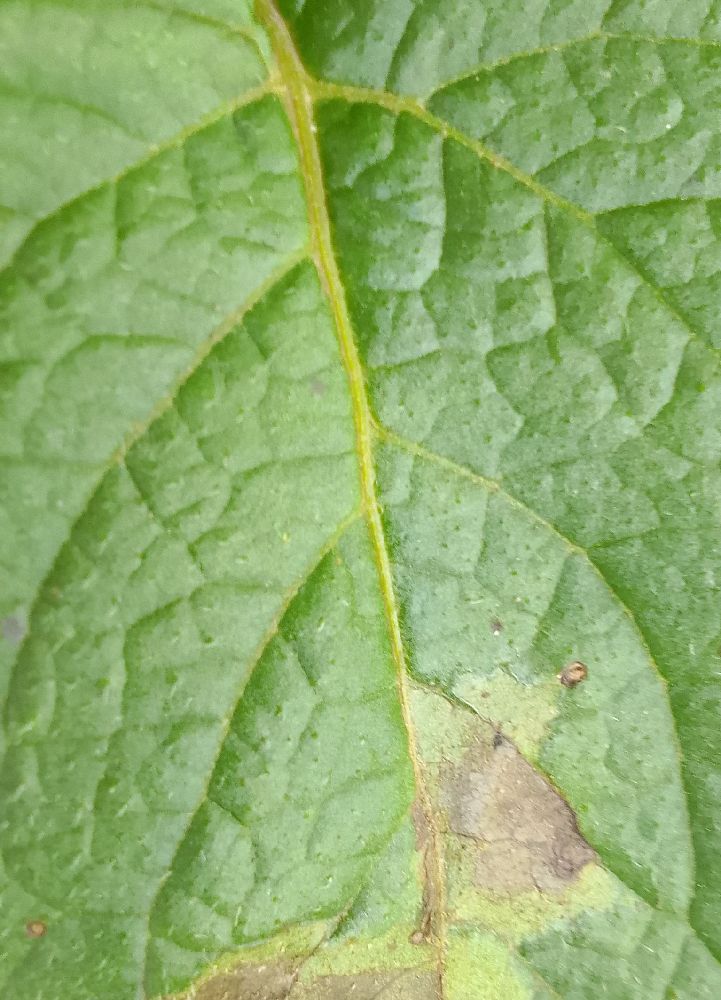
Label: Late blight